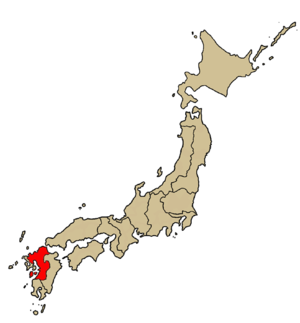
Le diocèse de Fukuoka est un siège de l'Église catholique au sud du Japon, suffragant de l'archidiocèse de Nagasaki. Il comptait en 2016 un nombre de 29.826 baptisés sur 7.725.204 habitants.